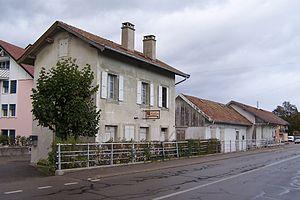
Ancienne gare de Crassier sur le Chemin de fer Nyon-Crassier-Divonne
La compagnie du chemin de fer Nyon-Crassier, est une entreprise suisse de transport ayant exploité, durant le début du XXᵉ siècle, la ligne de chemin de fer Nyon – Crassier – Divonne, dans le canton de Vaud et le département de l'Ain.